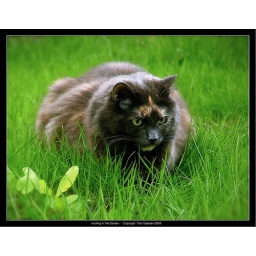
My brothers cat in deep concentration... The bird got away...